53rd (Welsh) Infantry Division

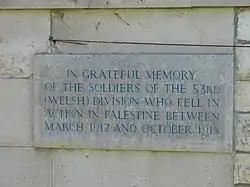
53rd (Welsh) Division commemoration plaque - Ramleh military cemetery.

The division sailed from Devonport, bound for Gallipoli via Imbros (now Gökçeada) on 19 July 1915 and landed at Suvla Bay on the Gallipoli Peninsula on 9 August 1915. The division was evacuated from Gallipoli during December 1915 and moved to Egypt. The evacuation was forced by a combination of combat, disease and harsh weather which saw the division reduced to just 162 officers and 2,428 men, approximately 15% of full strength.